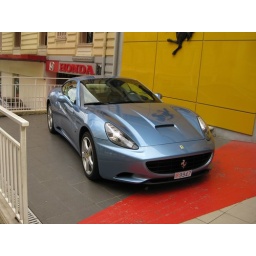
ferrari/maserati shop I stumbled upon while looking for a bottle of water